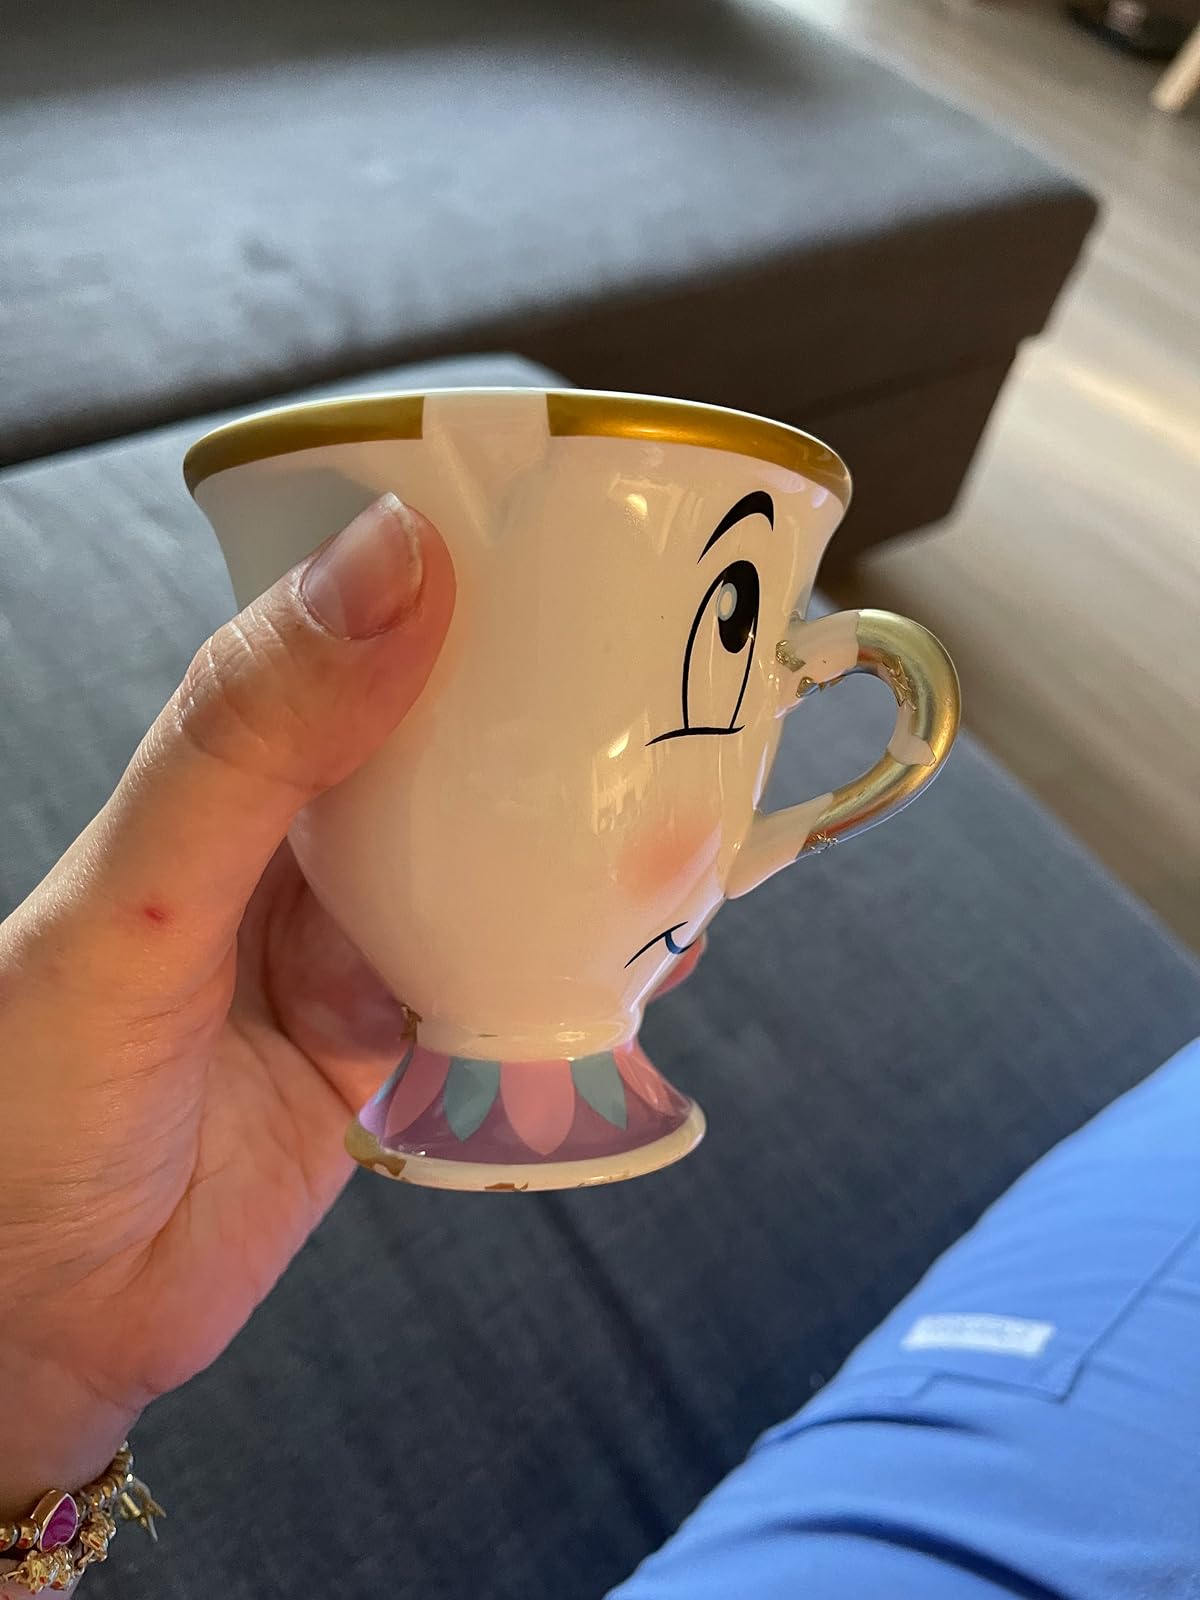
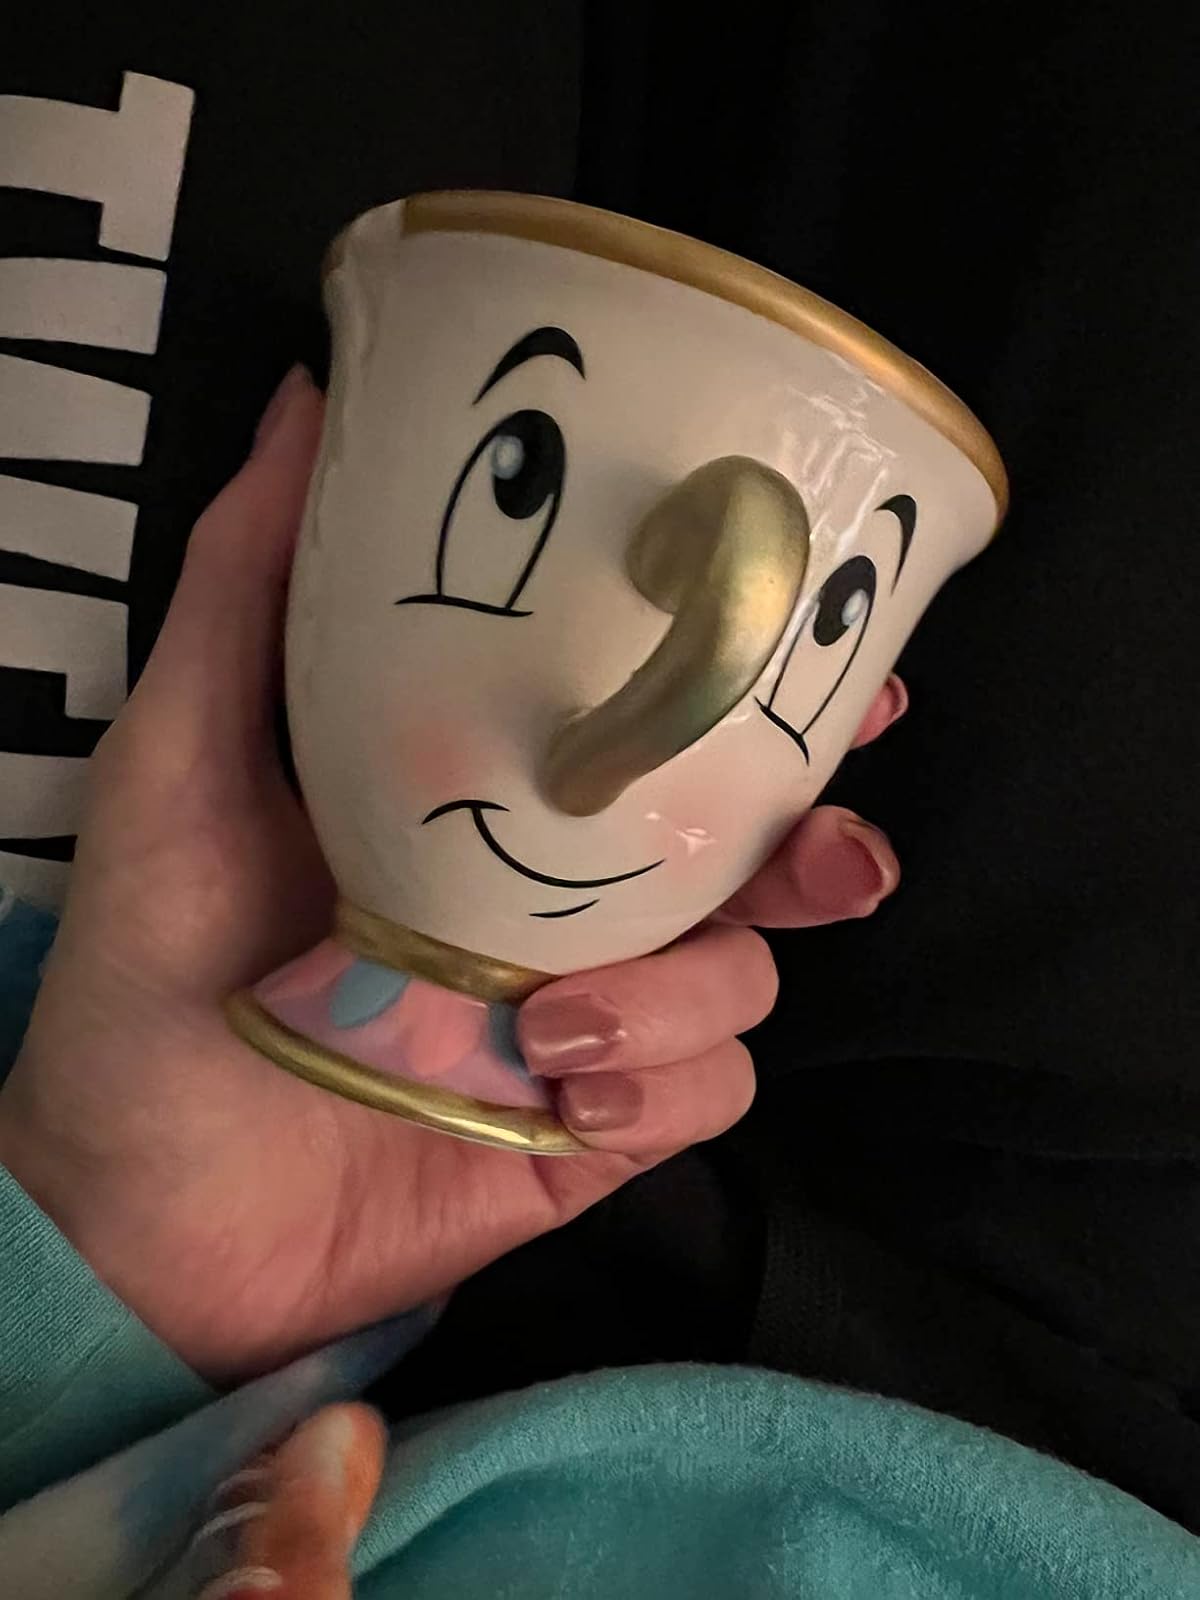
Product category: items_mug
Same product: yes